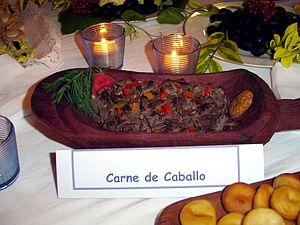
L′hippophagie est une pratique alimentaire consistant à consommer de la viande de cheval. Connue depuis la Préhistoire et pratiquée par de nombreux peuples eurasiatiques durant l'Antiquité, elle est souvent associée à des pratiques rituelles païennes qui poussent l'Église catholique du Moyen Âge à la prohiber. Elle demeure lors des périodes de disette, et chez les peuples nomades comme les Mongols. Pratiquée à grande échelle en France à partir de la fin du XIXᵉ siècle, elle y a fortement baissé depuis les années 1960. Les États-Unis l'ont rendue illégale dans plusieurs États. Le scandale sanitaire de la trichinellose, les images choc des transports d'animaux de boucherie et la place symbolique et historique du cheval entretiennent une controverse, expliquant la désaffection pour l'hippophagie dans certains pays occidentaux. Les pays scandinaves, d'Asie centrale et de l'Est sont traditionnellement hippophages, par opposition aux pays anglo-saxons, considérés comme non hippophages. Les tabous alimentaires sur la viande de cheval peuvent avoir des origines culturelles ou religieuses.